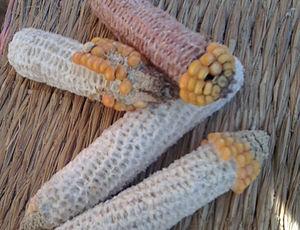
La rafle de maïs est le rachis de l'épi de maïs, inflorescence femelle du maïs sur lequel sont implantés les épillets femelles qui se transforment en grains lors de la maturation de la plante.